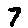
Label: 7